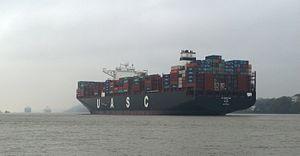
Porte-conteneurs Al Nasriyah départ du port de Hambourg l'Elbe vers le bas